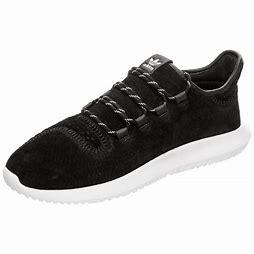
Brand: Adidas
Model: Tubular Shadow